Before the Green Ball

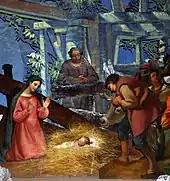
"Nativity scene" (1750), by Francesco Londonio. The birth of Jesus is metaphorized in "Christmas on the Barca"

After the end of the World War II (1939–1945), the European continent began a gradual process of reconstruction during human destruction. Existentialist philosophy, therefore, stood out as an analysis of individual issues, especially with the start of the Cold War, which divided the world into two blocs: capitalist (led by the United States) and socialist (led by the Soviet Union). In Brazil, Getúlio Vargas resigned in 1945, after fifteen years in power, and then Eurico Gaspar Dutra won the elections, initiating a developmental policy in the country, on the side of the capitalist bloc. In 1951, Vargas returned to power democratically, but his term did not end because he committed suicide in 1954, in the face of scandals involving his name in the Tonelero Street bombing. In 1955, Juscelino Kubitschek proposed accelerated industrial growth and consequent urban growth; in 1960, Jânio Quadros was elected president, but resigned after controversy over his plans. With Quadros' resignation, his vice-president João Goulart took office and sought to implement left-wing policies.